Oakland San Francisco Bay Airport

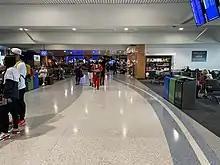
Terminal 1

United Airlines vacated its Oakland Maintenance Center in May 2003 and transferred work to its base across the bay at San Francisco International Airport (SFO).